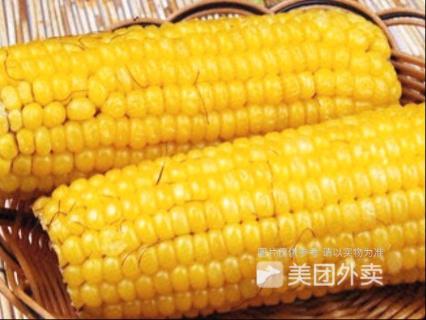
Label: corn